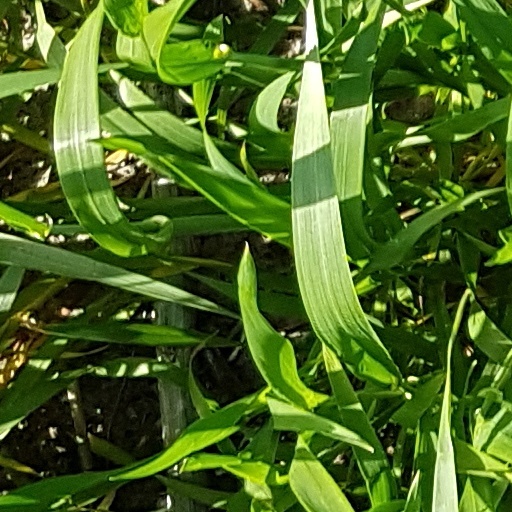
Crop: wheat